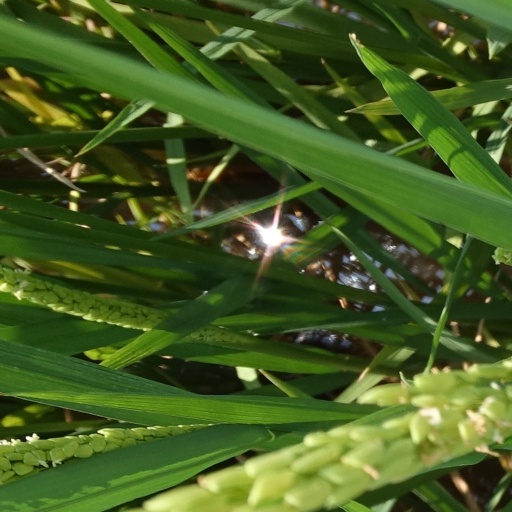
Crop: rice